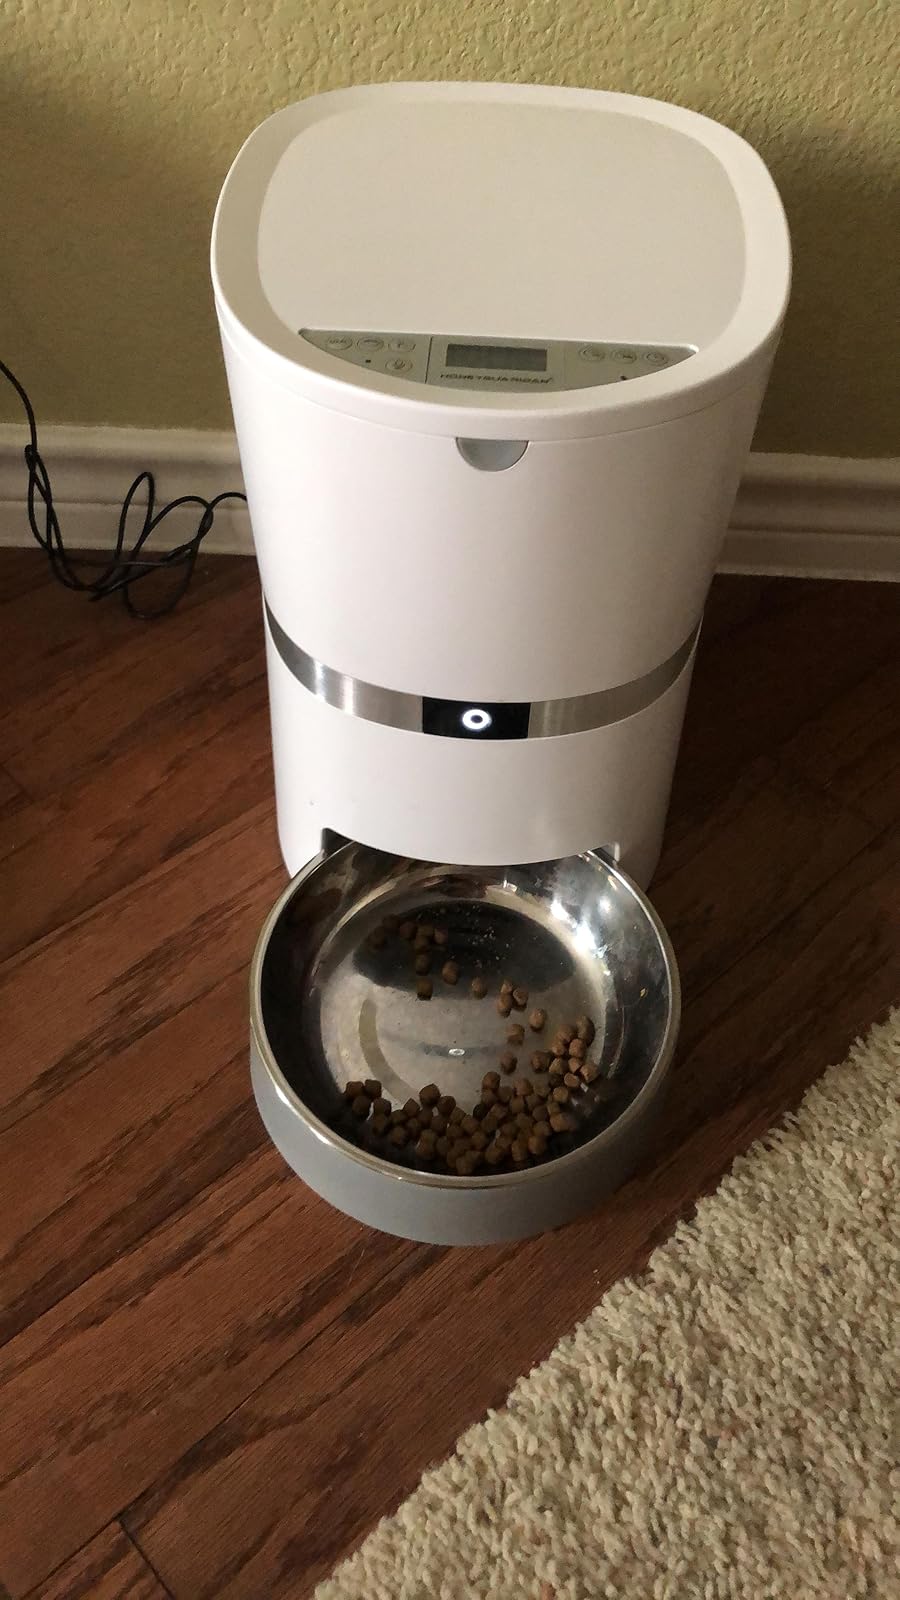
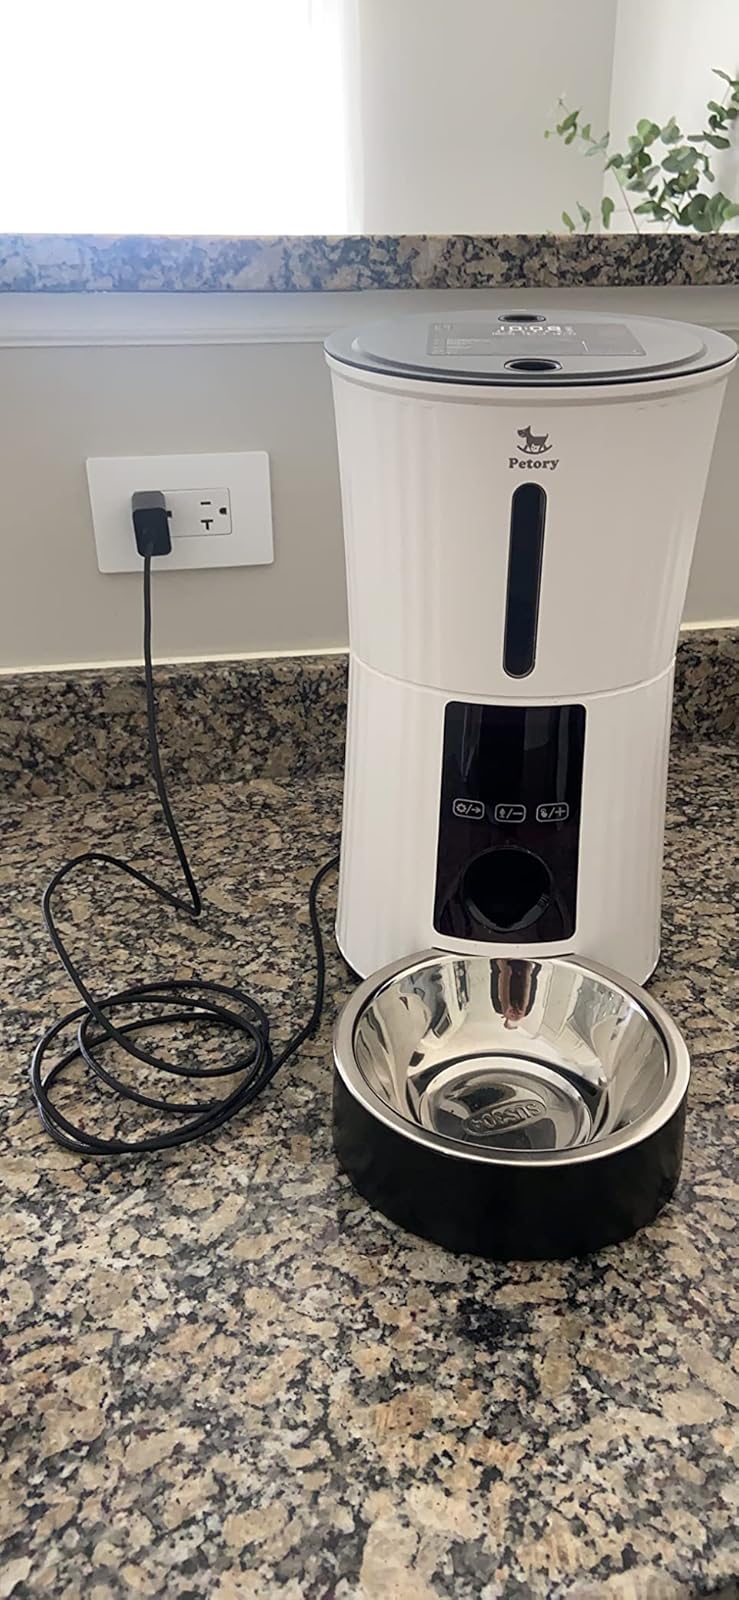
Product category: items_feeder
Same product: no